Rafael Donato (footballer)

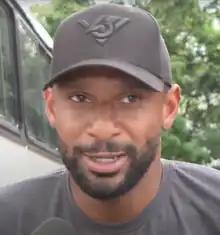
Donato in 2023

Rafael Ferreira Donato (born 17 March 1989) is a Brazilian footballer who plays as a centre-back for Grêmio Novorizontino.